Togo national football team

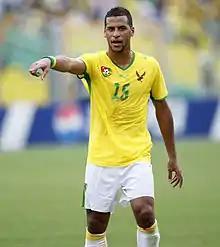
Alaixys Romao is Togo's most capped player with 94 appearances.

The following players were selected for the 2026 FIFA World Cup qualification matches against Mauritania and Senegal on 22 and 25 March 2025.